Joe Cimperman

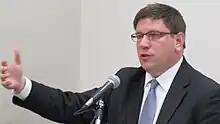
Joe Cimperman in October 2011

Joe Cimperman (born 1970) is a Slovenian-American politician who served as a member of the Cleveland City Council, representing near-west side neighborhoods from 1997 to 2016. A Democrat, he had previously been chairman of the Health and Human Services Committee and a member of the Community and Economic Development Committee, Legislation and Public Parks Committee and Property and Recreation Committee.